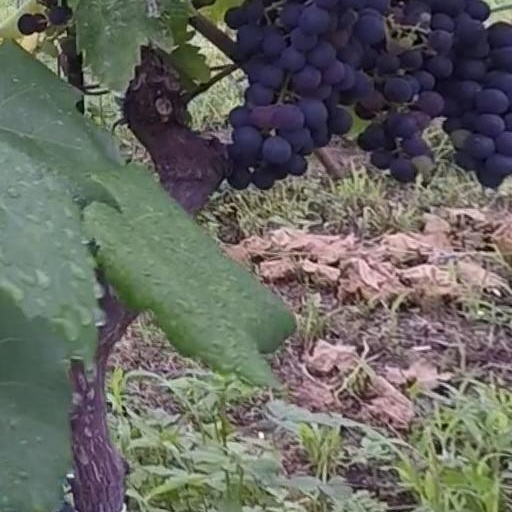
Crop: grape